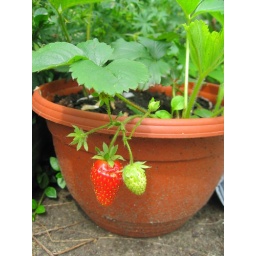
From a plant given to us by next door. It's going in the ground next year.